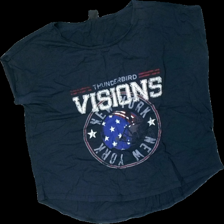
View: front
Type: T-shirt
Category: Ladies
Brand: Gina Tricot
Colors: Blue, White, Red, Multicolor
Material: 100% cotton
Pattern: Logo print
Cut: Regular, C-collar
Size: L
Season: All
Price range: <50
Recommended usage: Export